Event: Nepal Earthquake
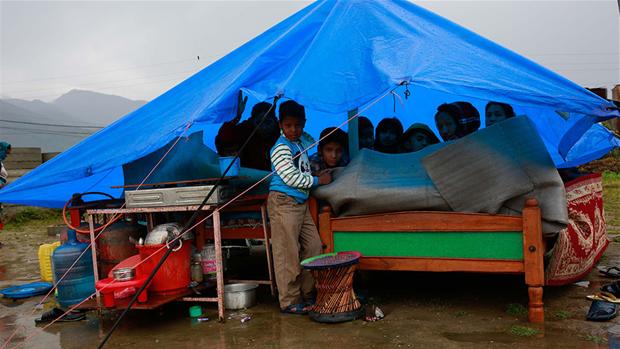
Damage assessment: no_damage